William Deering

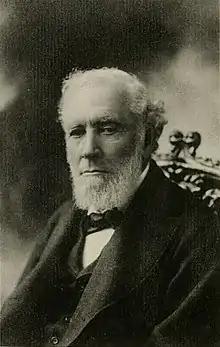
Deering in 1899

He inherited a woolen mill in Maine, but made his fortune in later life with the Deering Harvester Company.